Fort Breendonk

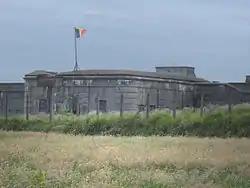
View of the Fort's entrance

Prisoners were allowed to use the toilet in the given order only twice a day. There were two gathering spaces inside the fort, east and west, each one with a small building, made of brick and without doors, equipped with four holes and one urinal. Only in 1944 a greater facility was added. But to go to the toilet was always done under surveillance, in group and in a hurry: an additional opportunity for the guards to intimidate and humiliate the prisoners.